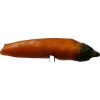
Label: pepper